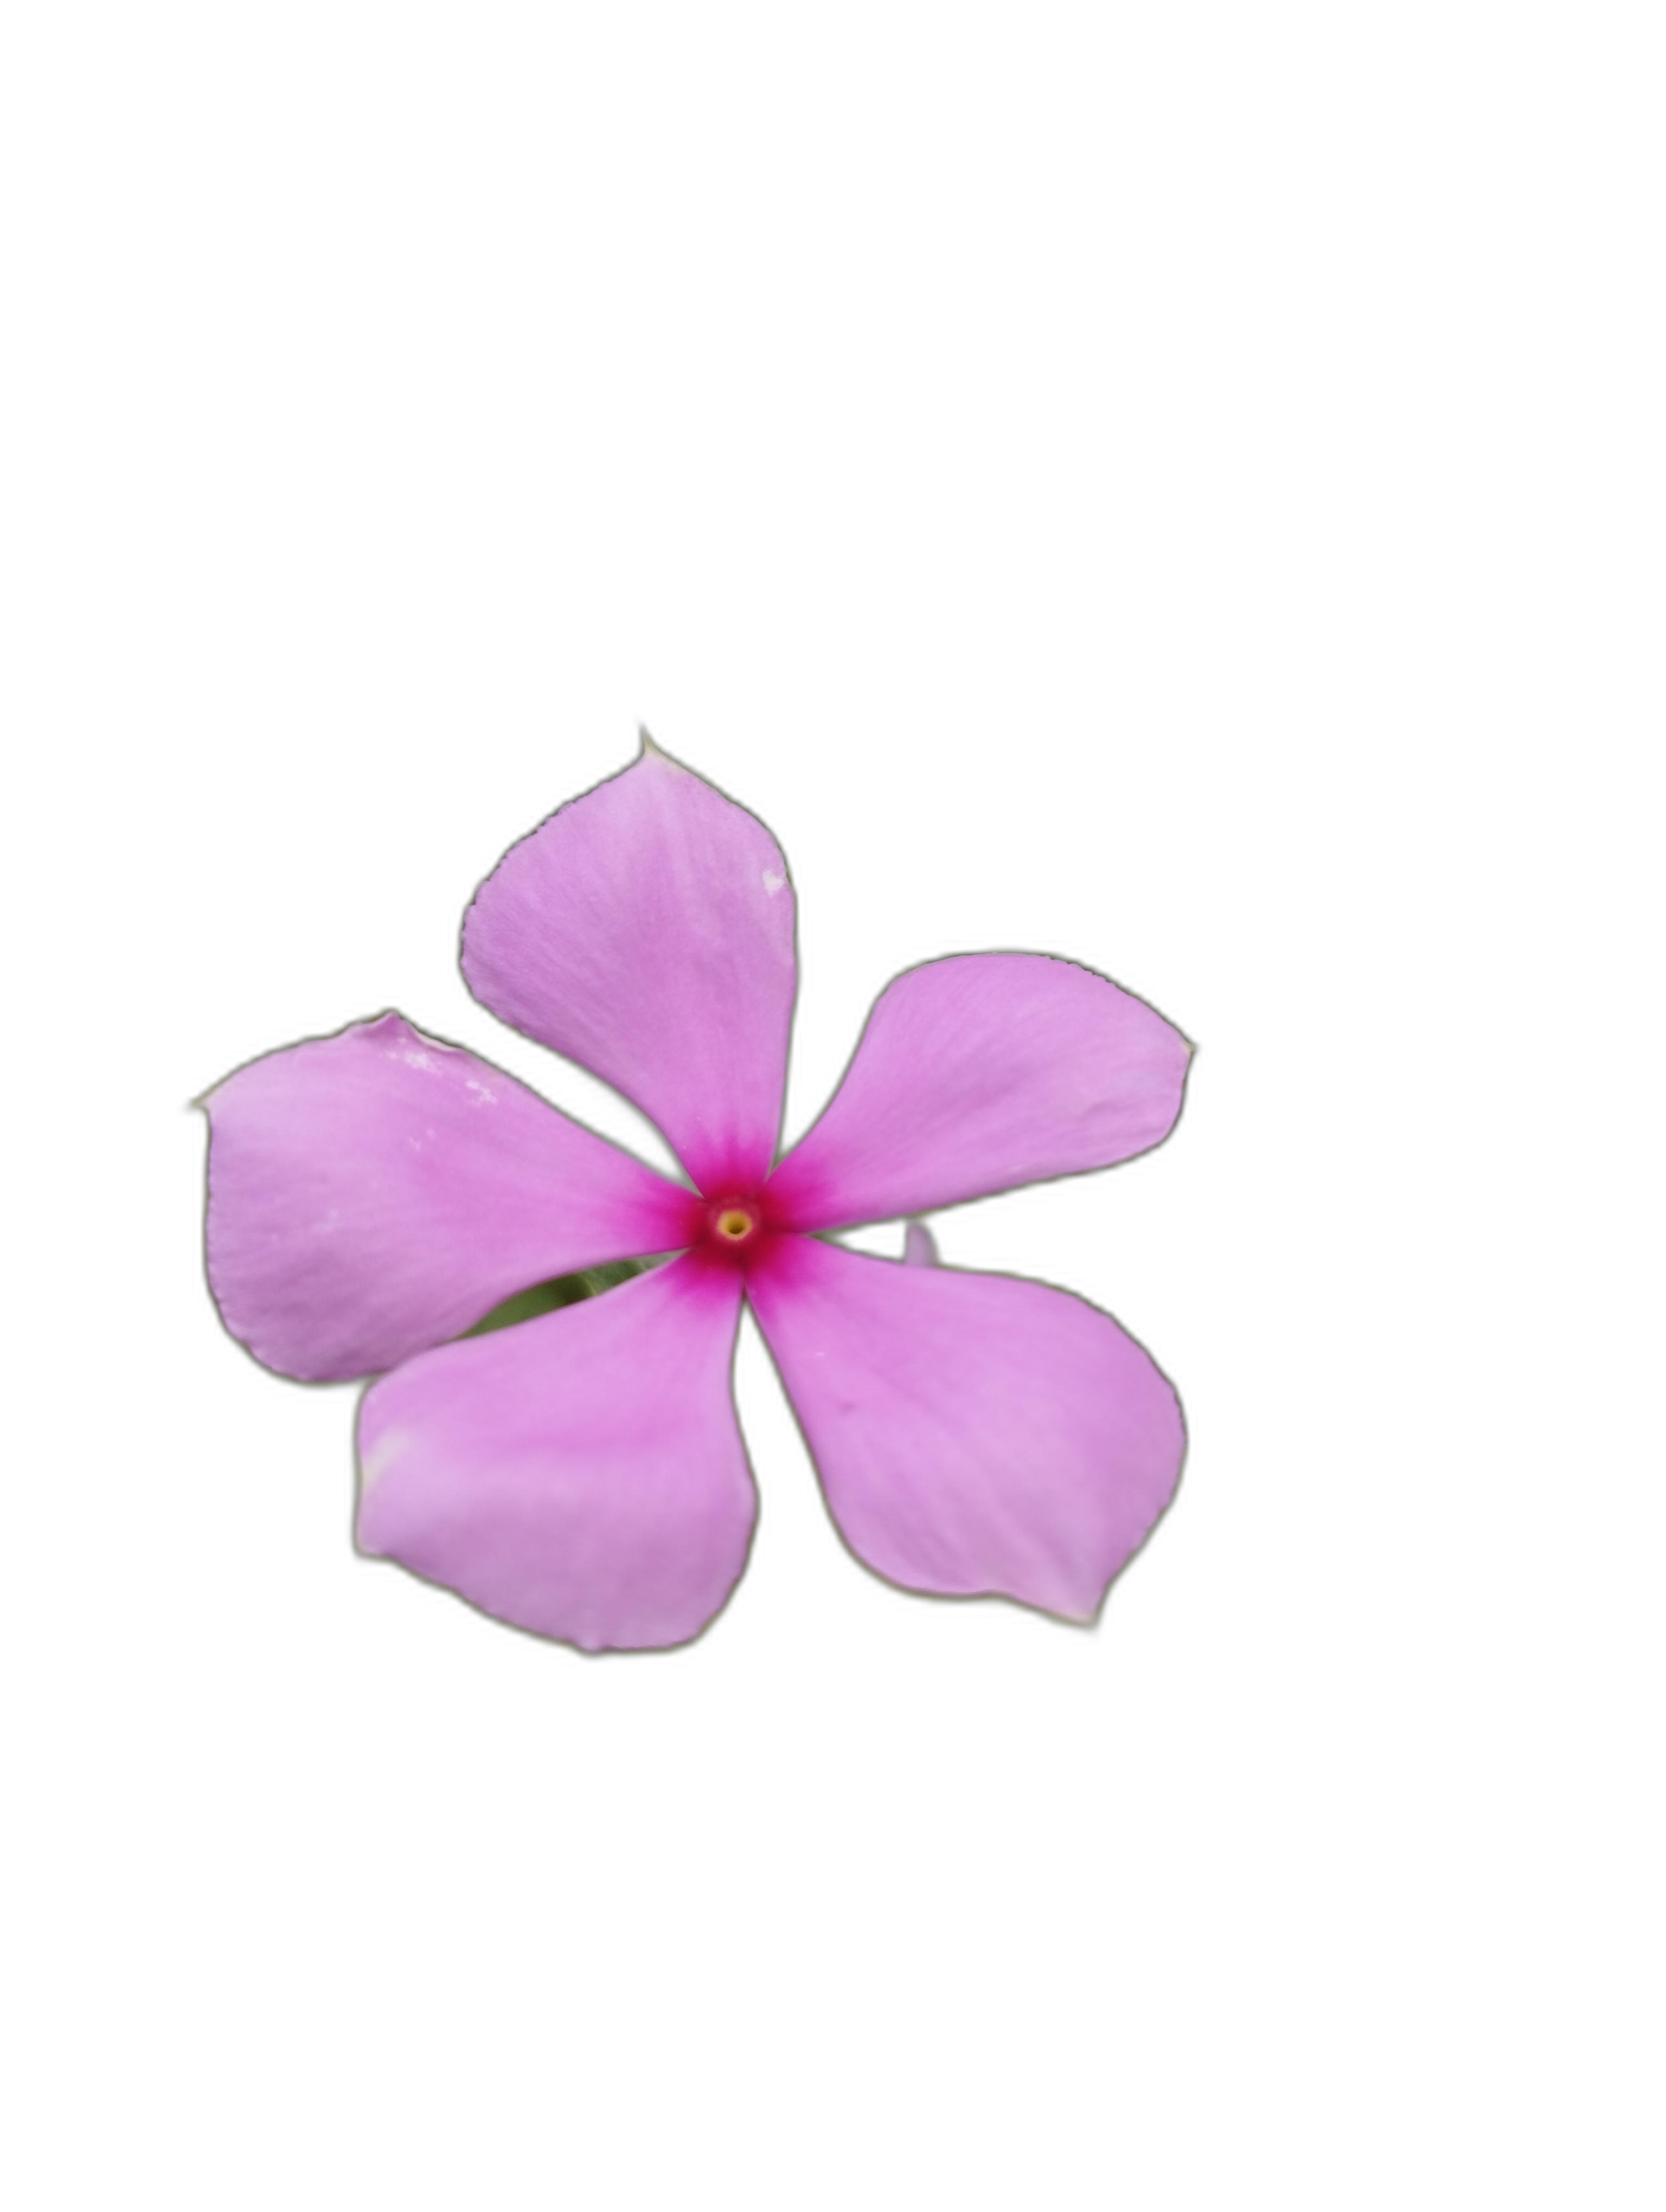
Label: Madagascar periwinkle